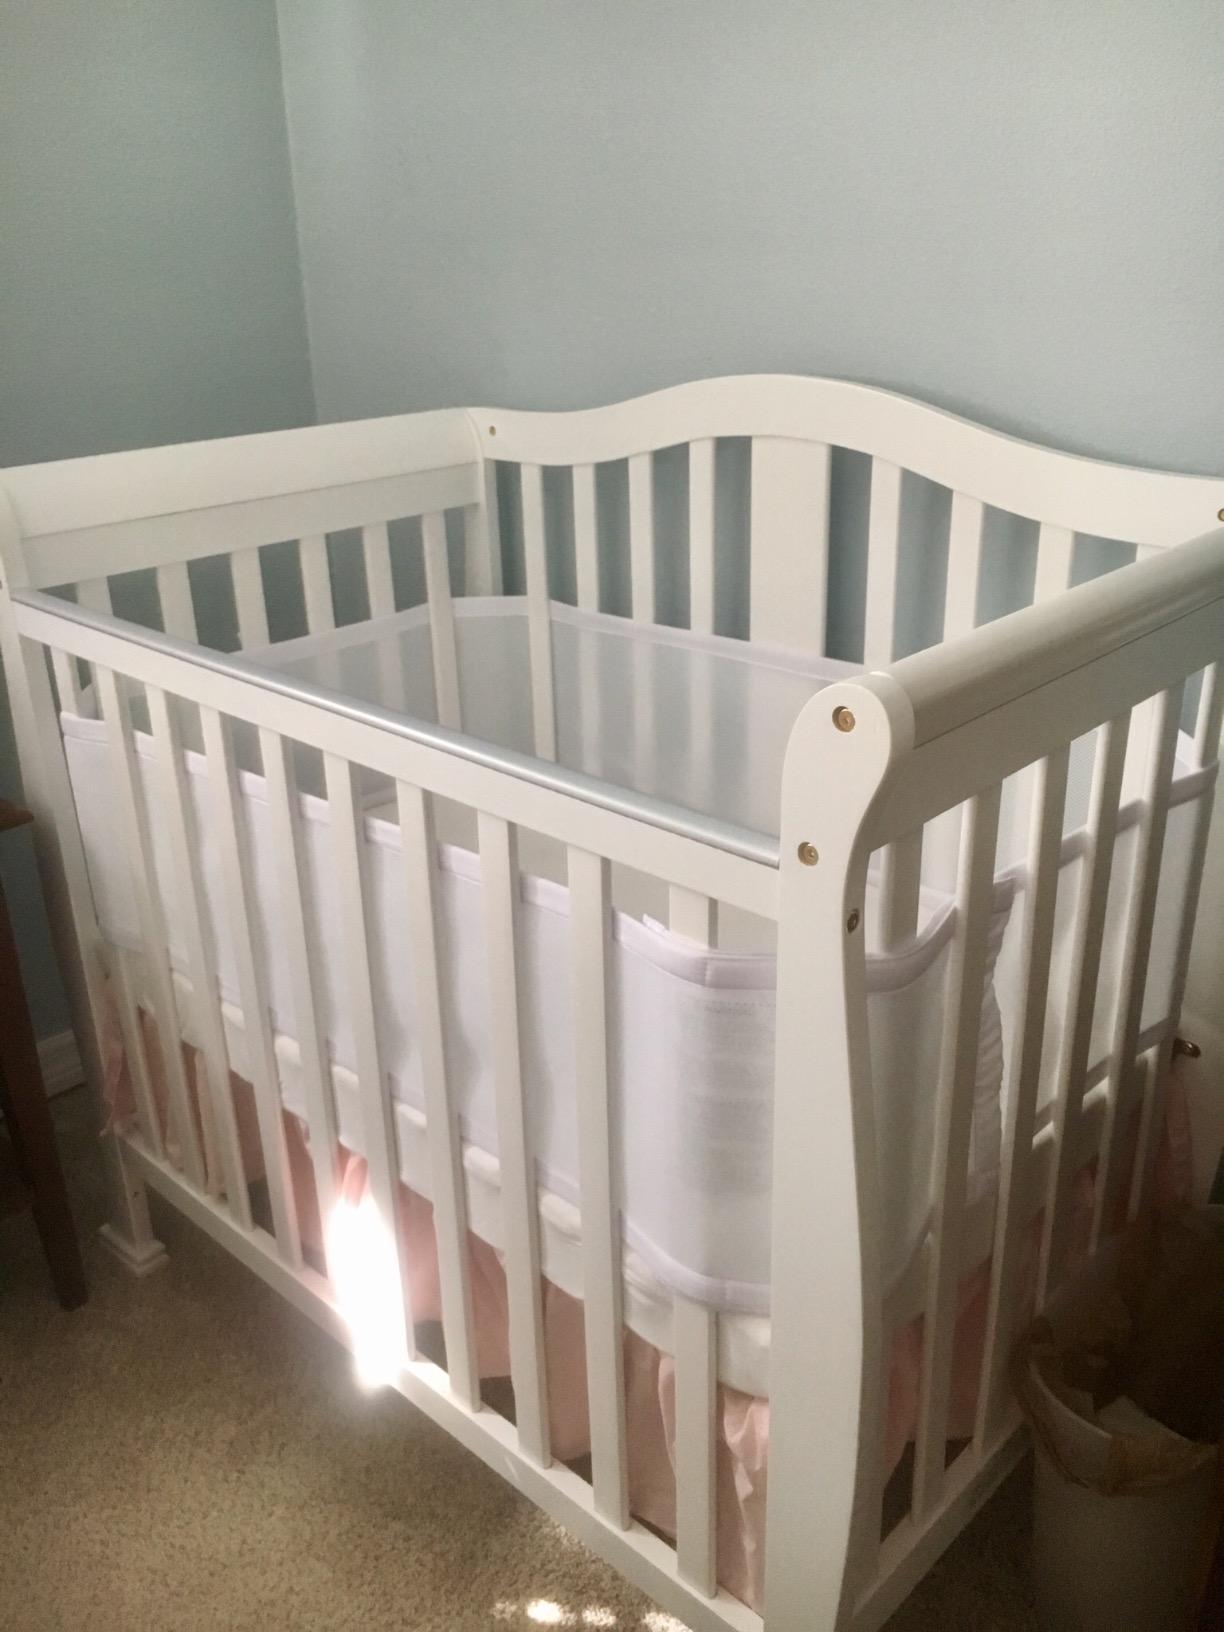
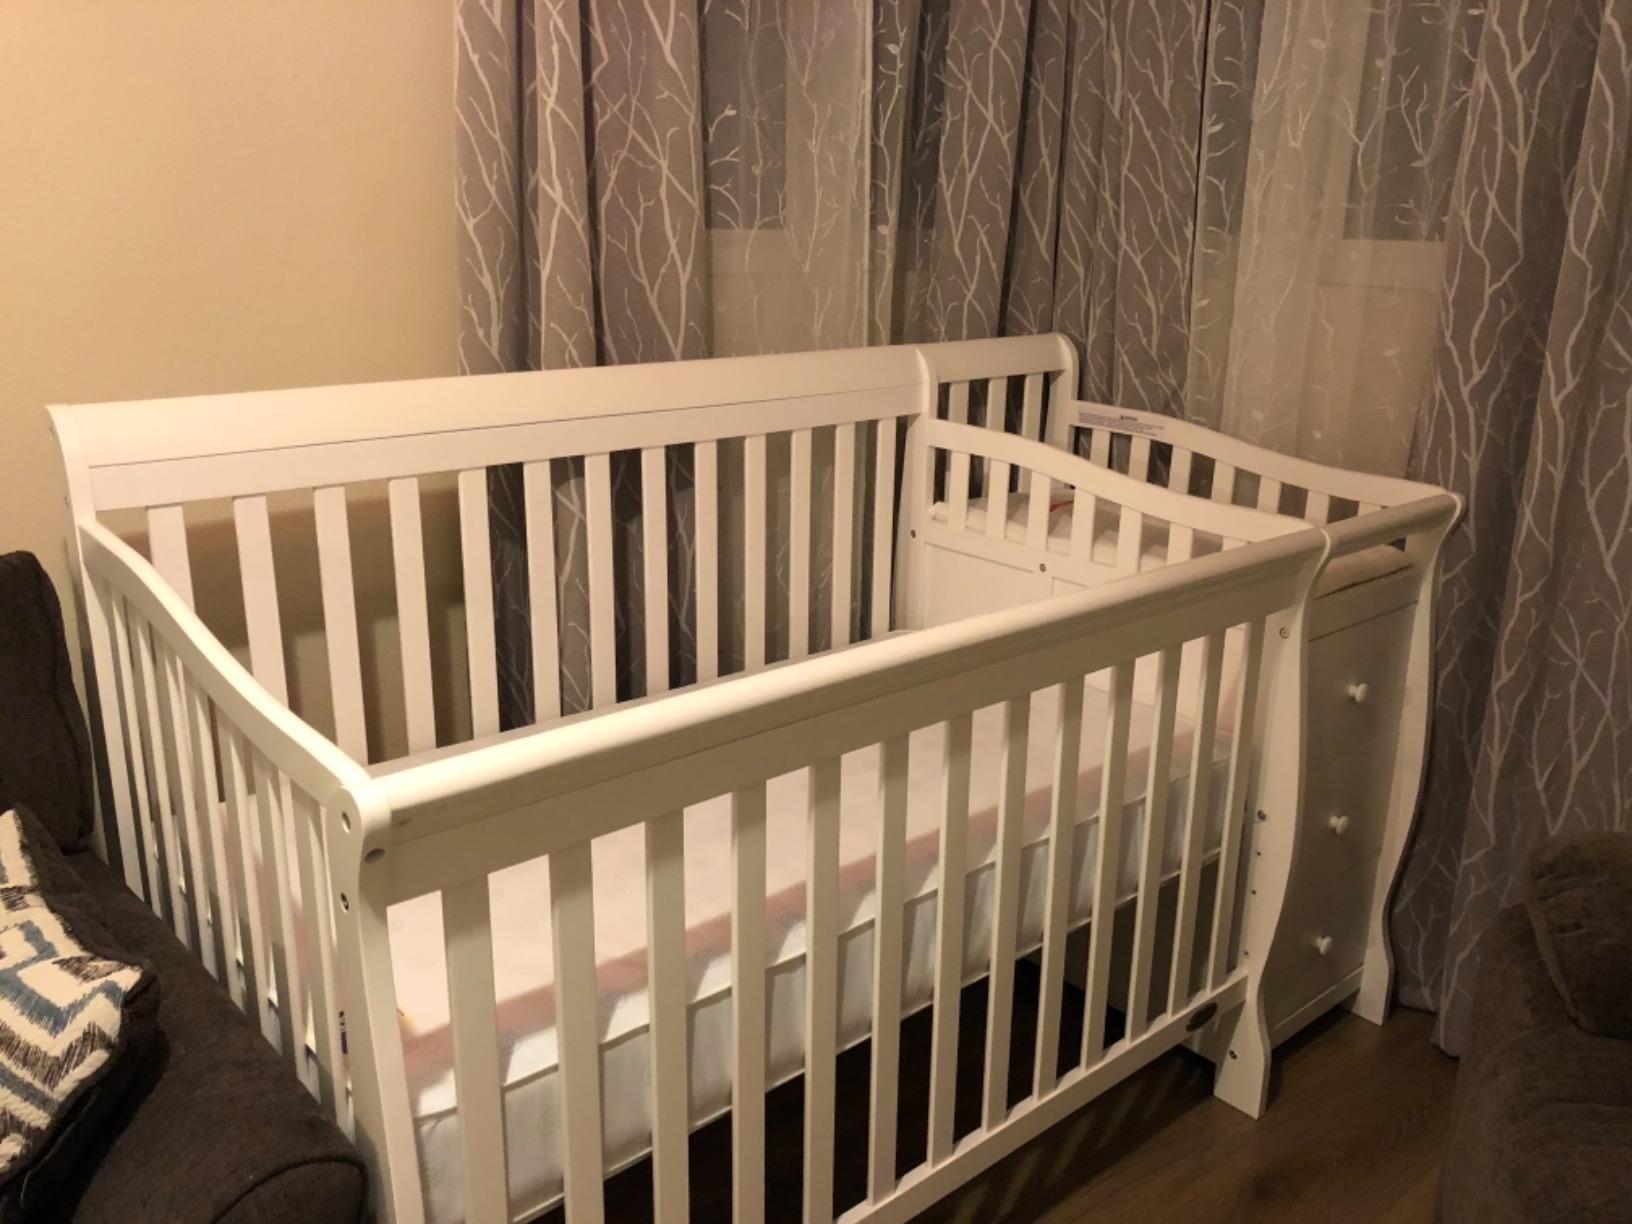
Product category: products_crib
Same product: no